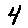
Label: 4